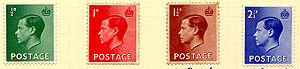
Le roi Édouard VIII du Royaume-Uni est apparu sur une seule émission de timbres-poste, au Royaume-Uni, au cours de son court règne en 1936.